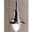
Label: lamp